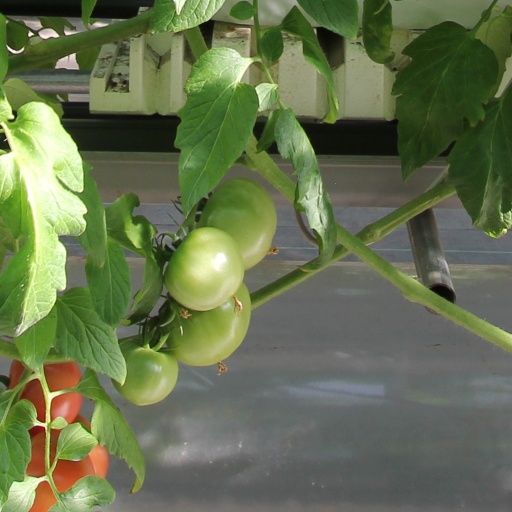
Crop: tomato